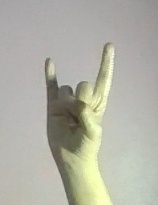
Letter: la